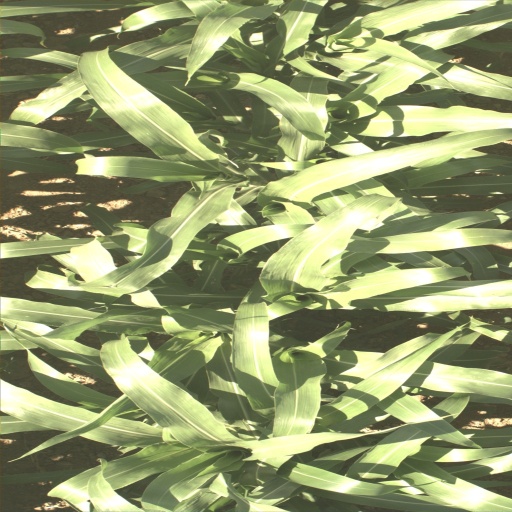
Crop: sorghum